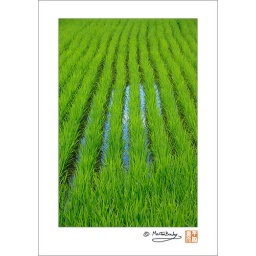
A tiny cloud is reflected in the water of a rice field.